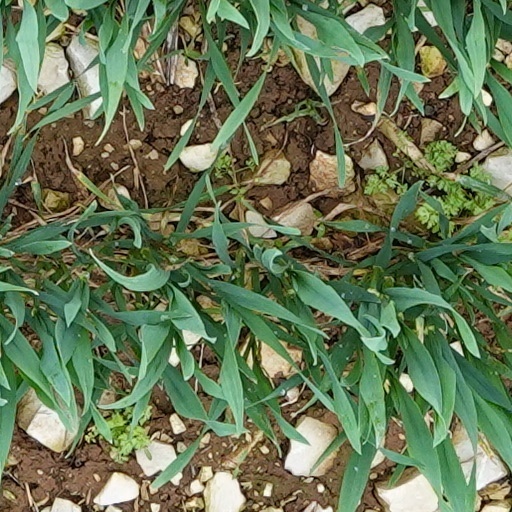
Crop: wheat